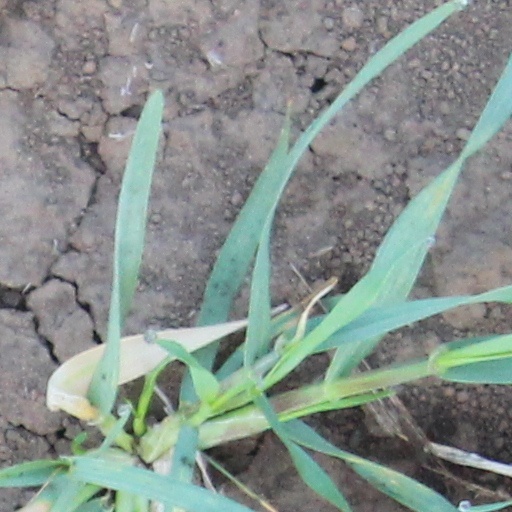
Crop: wheat